Agneta Matthes

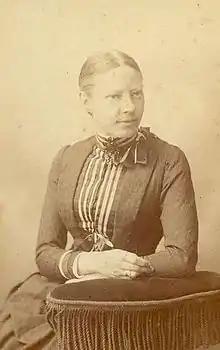
Matthes in 1880

Agneta Wilhelmina Johanna van Marken-Matthes (4 October 1847 – 5 October 1909) was a Dutch entrepreneur. She and her husband were involved in the manufacture of yeast throughout their lives, and were engaged in the co-operative movement, taking care of their workers. Matthes and Van Marken created living quarters for workers in her hometown, Delft in South Holland, named Agnetapark after her. These are considered a model for the co-operative development and construction of garden cities (self-contained communities) for workers. Matthes founded and ran a Delft perfume factory, Maison Neuve, to take advantage of a by-product from the yeast factory.